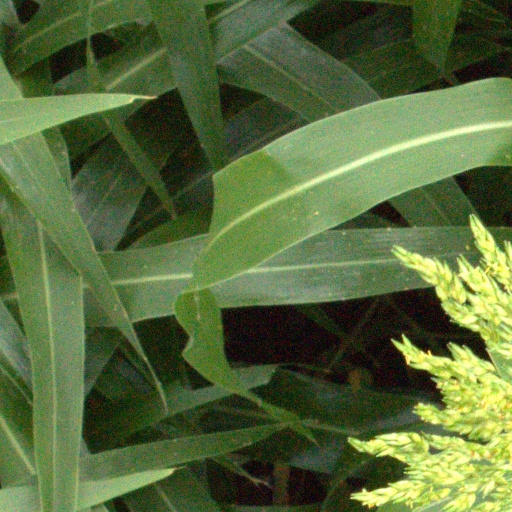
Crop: sorghum